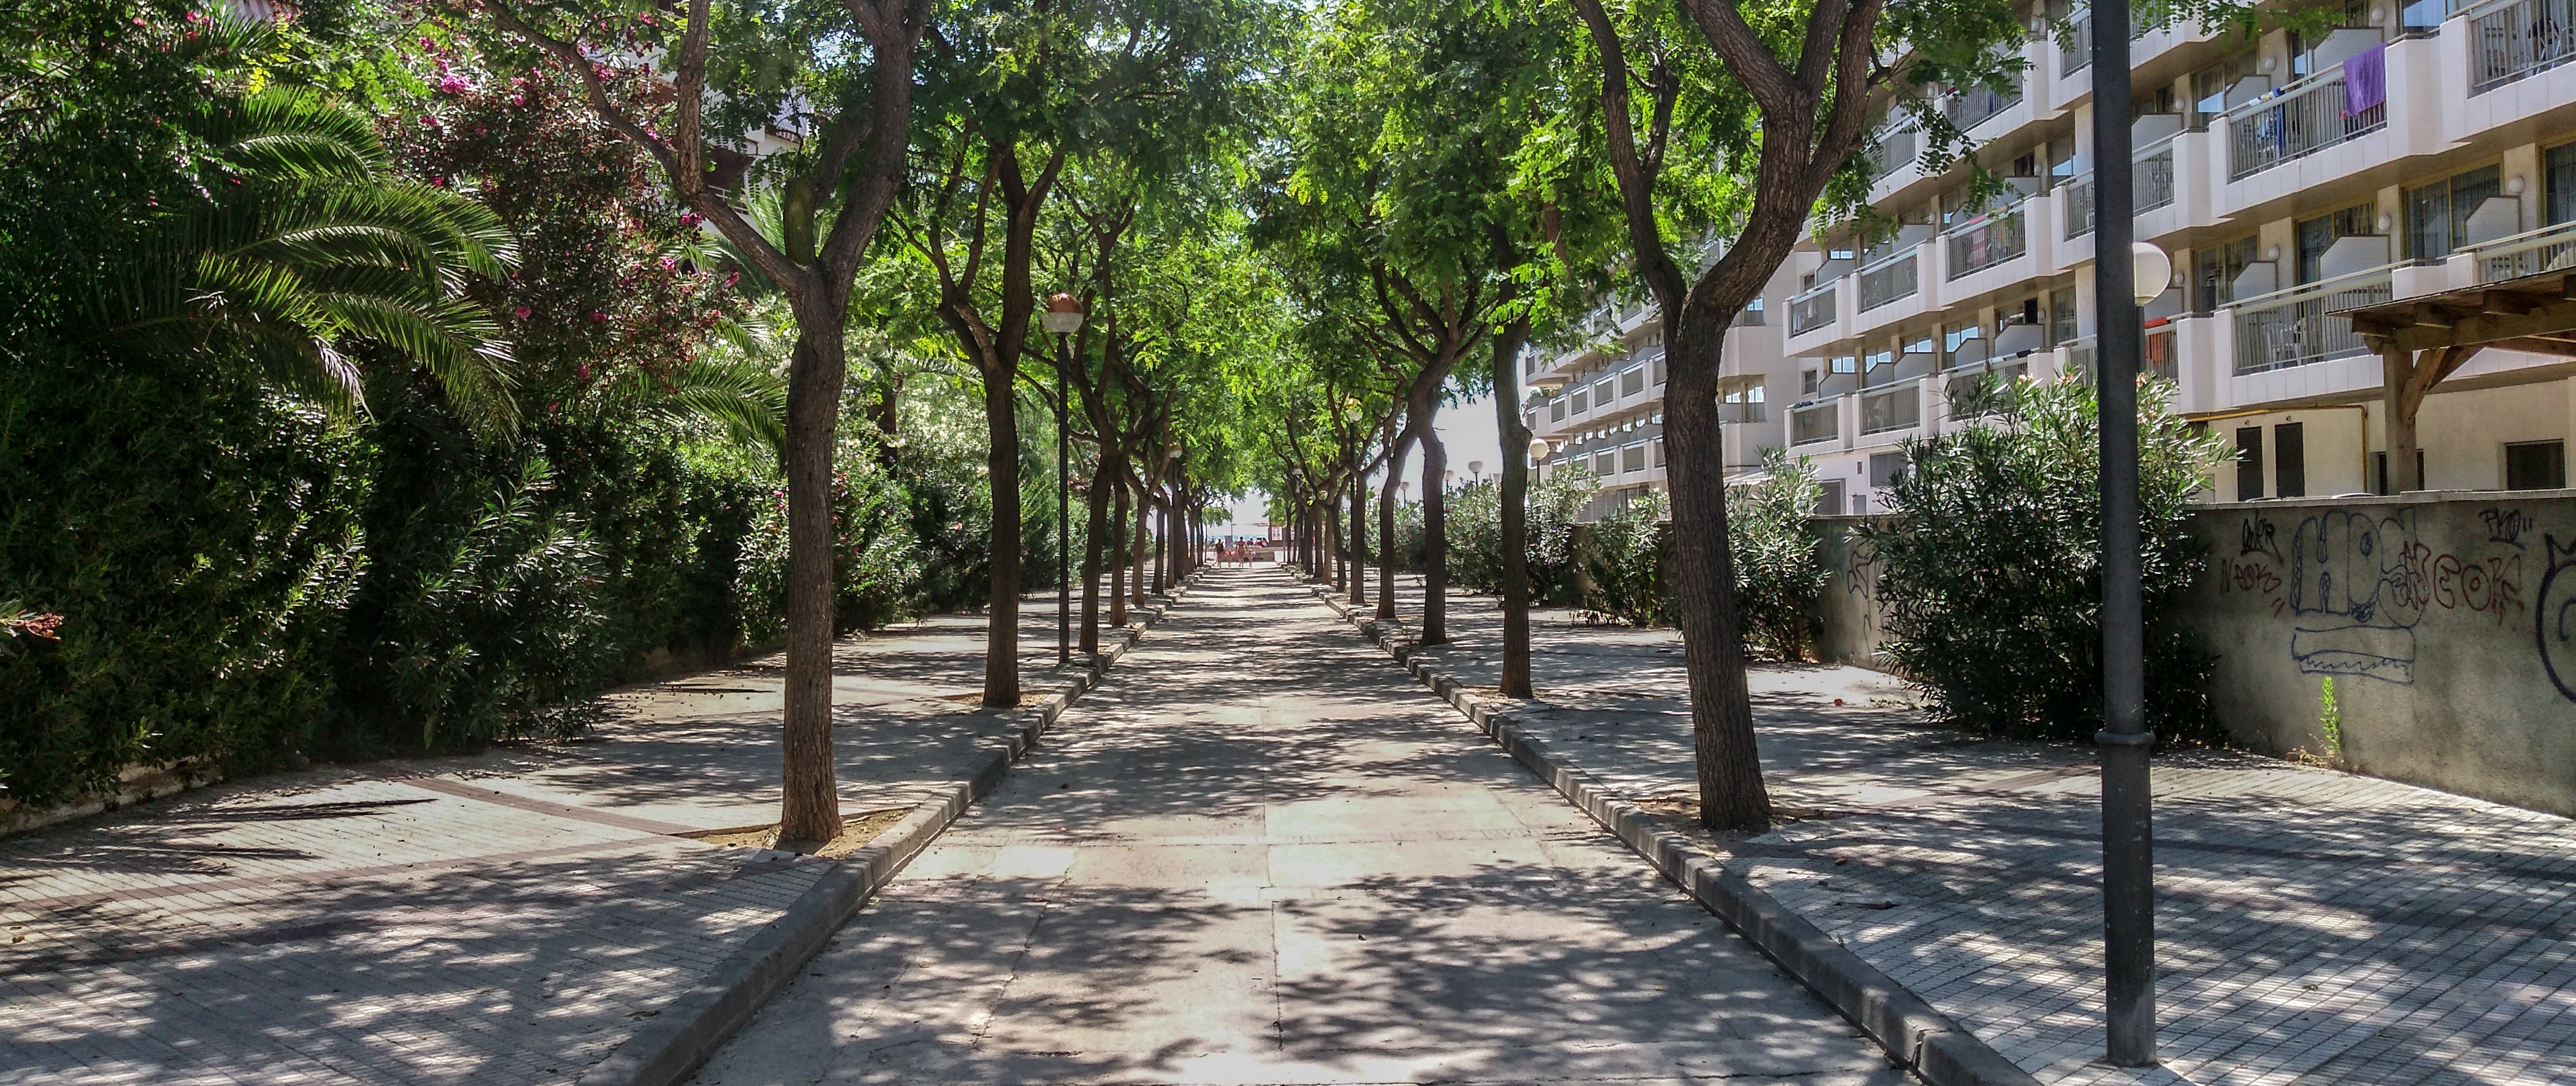
tree, trail, walkway, estate